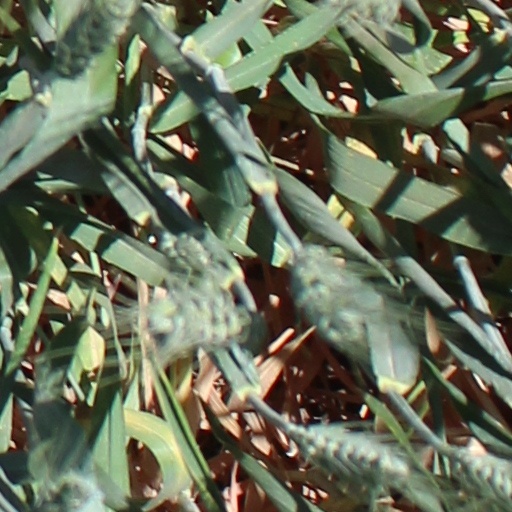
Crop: wheat